Kokle

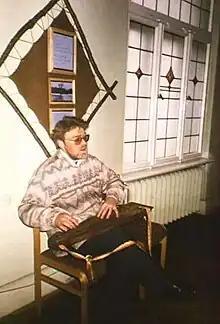
Latgale kokles player in Riga

The technique of kokles playing differs from most other plucked string instruments, including that of zither, harp and guitar. There are also some playing differences between the regional types of Latgale and Kurzeme instruments. In Kurzeme kokles was generally played while sitting on a stool, bench or chair without armrests and placing it horizontally in the lap with legs slightly parted. It could be played while laid on a table as well. For Latgale kokles the size and form of the instrument also allowed for it to be steadily placed in the lap in a vertical position, resting the shorter edge of kokles against the stomach and placing both arms on the instrument for extra comfort and stability.